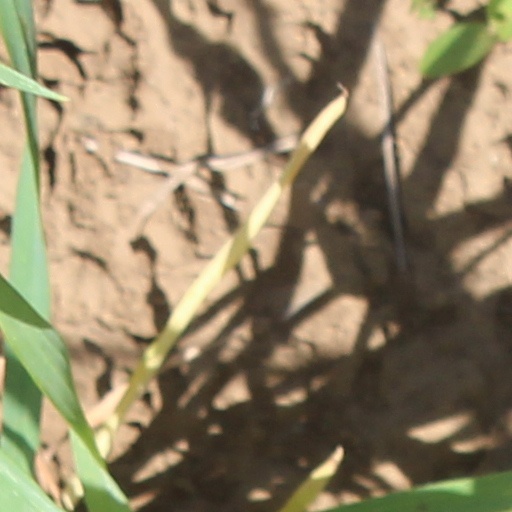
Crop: wheat